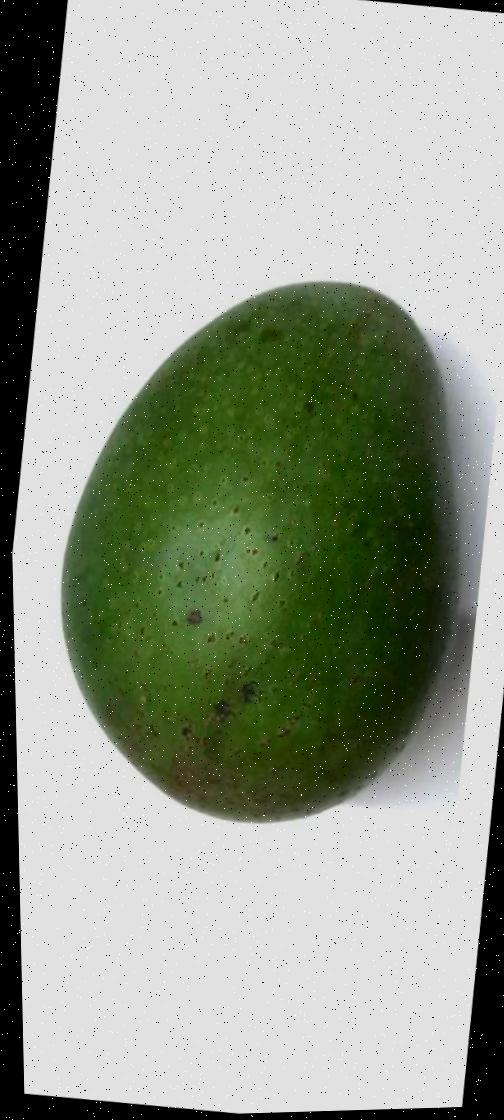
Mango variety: Ashshina Zhinuk